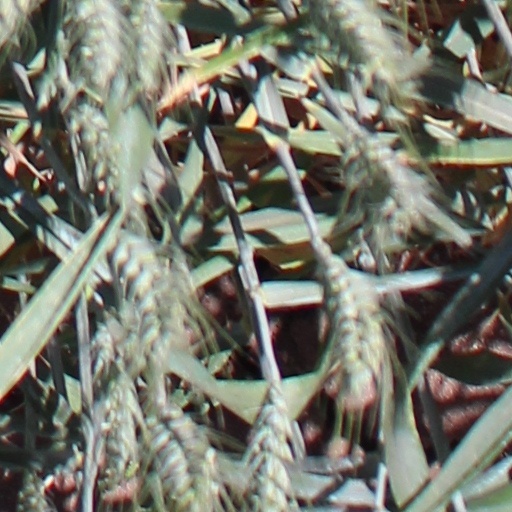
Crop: wheat